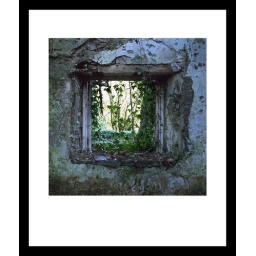
Derelict house with only 3 walls standing near Sligo, Ireland.